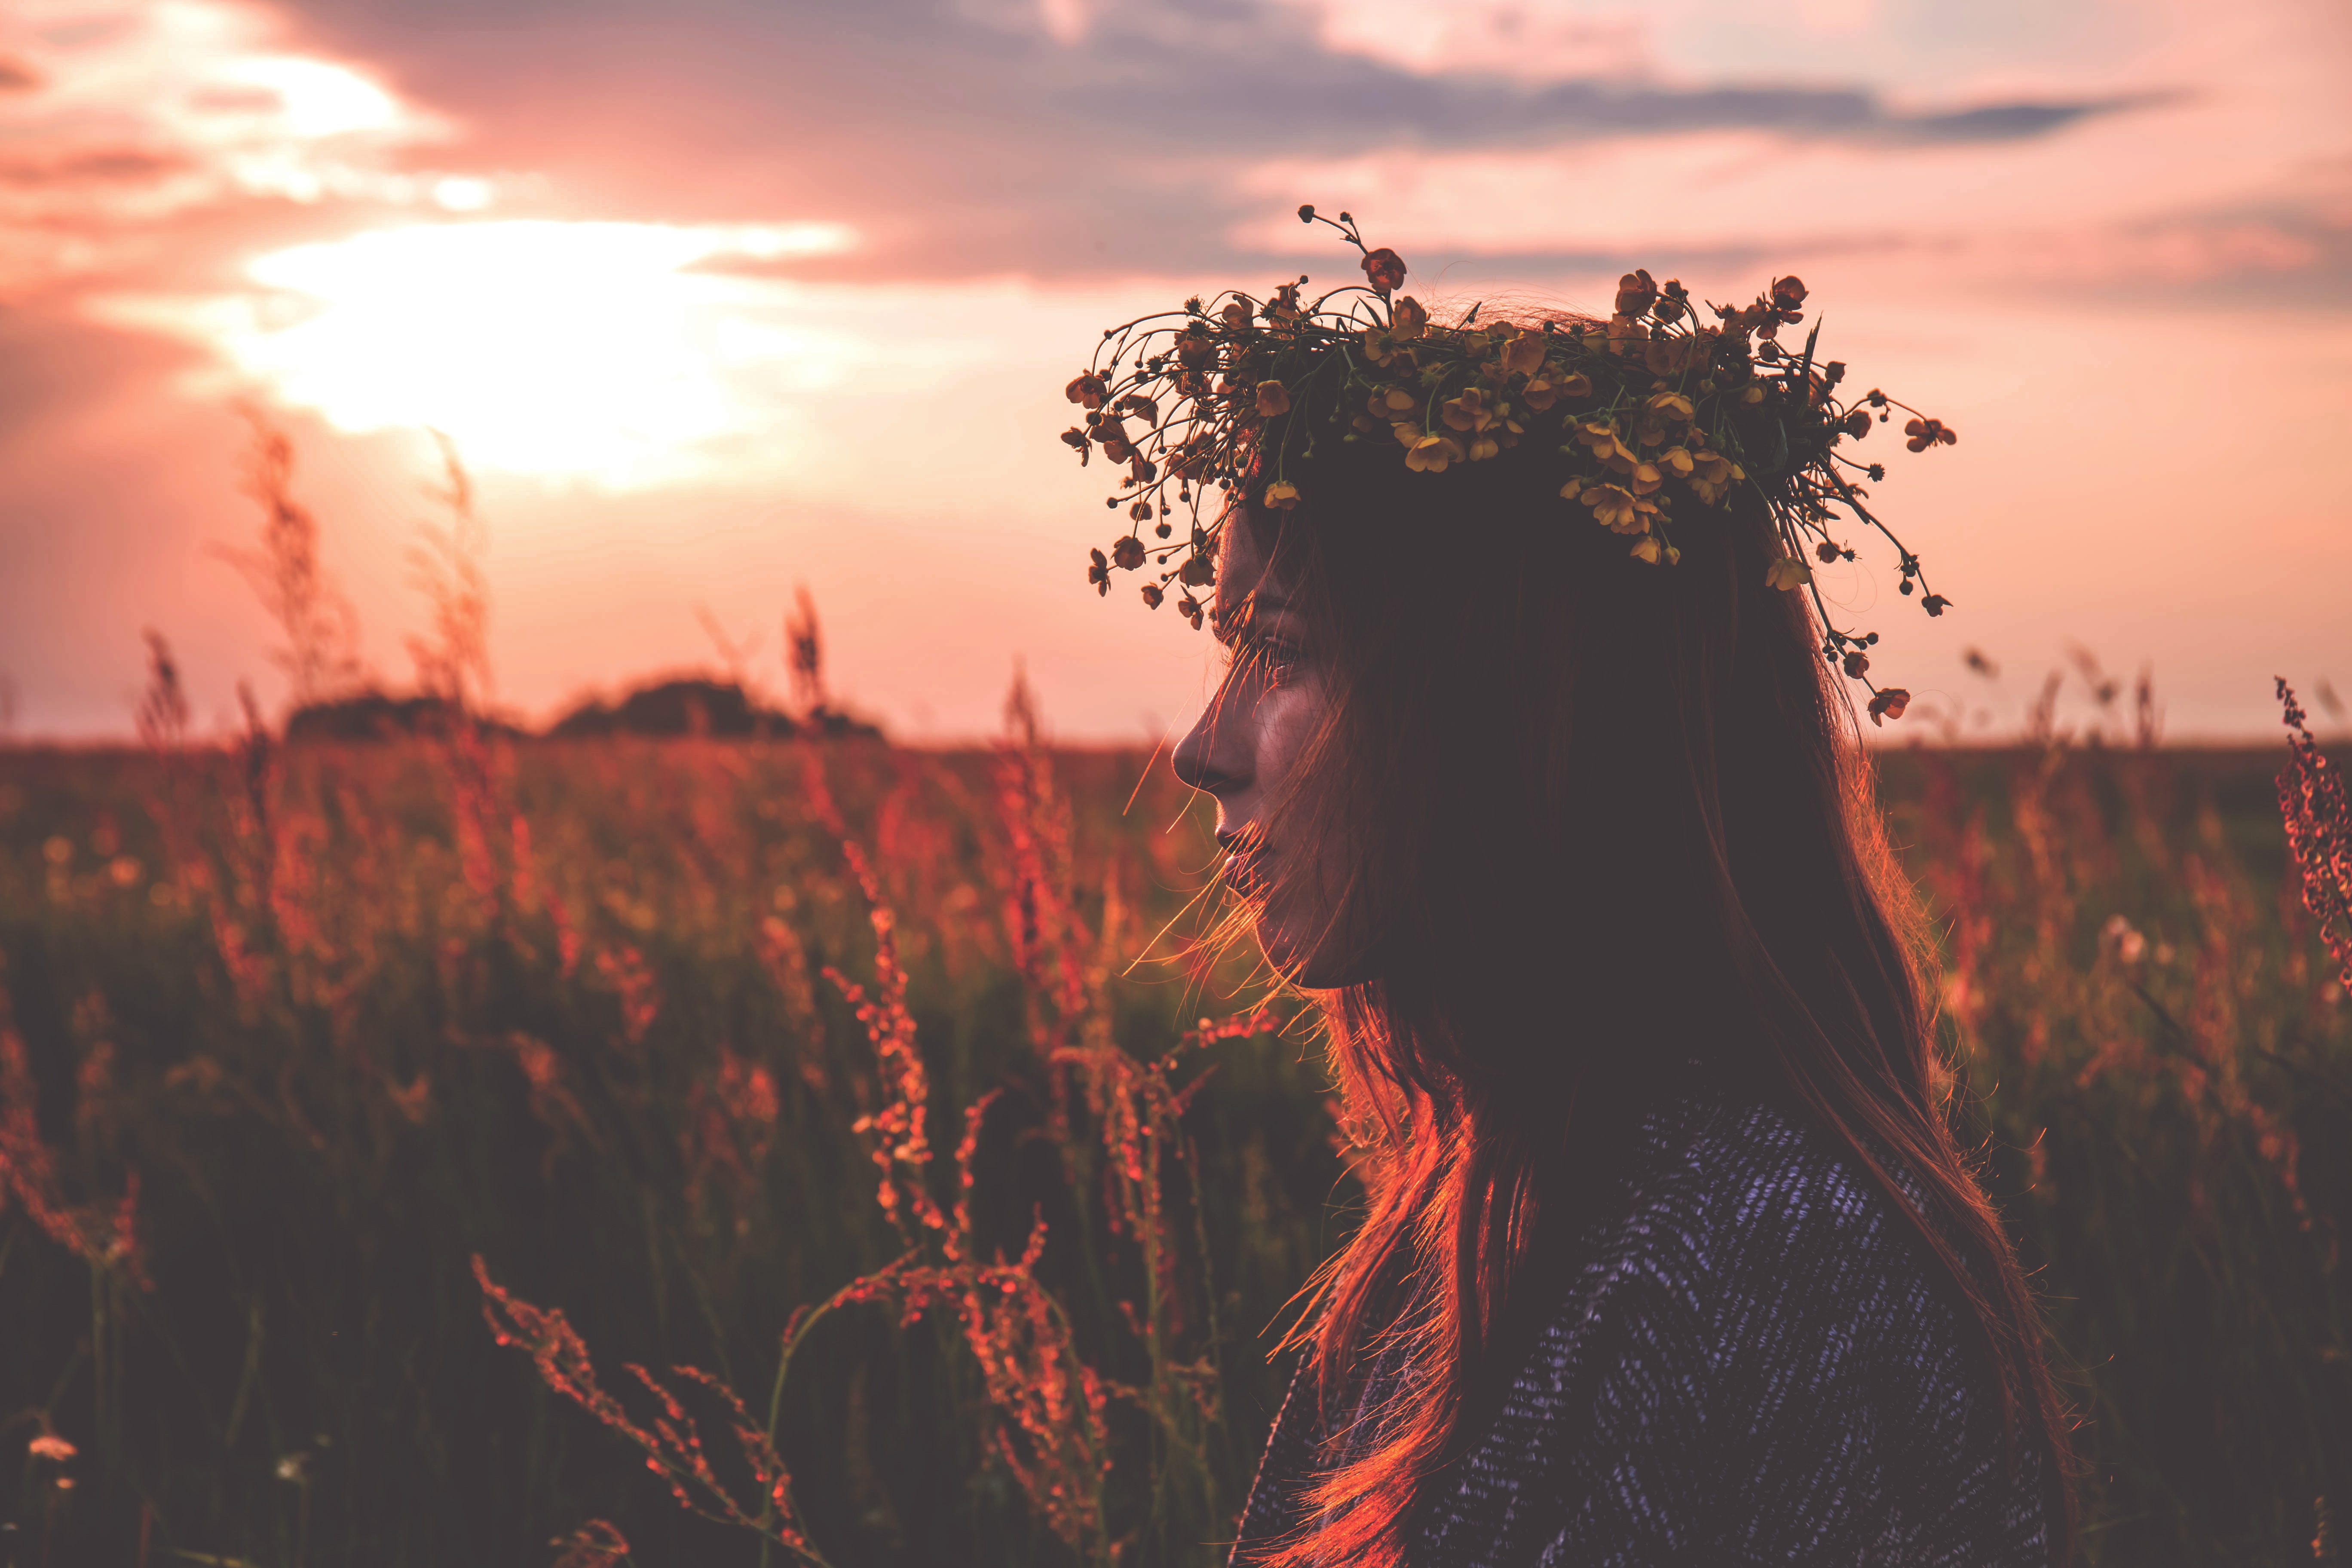
nature, horizon, person, cloud, sky, sun, woman, sunrise, sunset, field, sunlight, morning, flower, dawn, dusk, evening, model, flower crown, outdoors, chaplet, atmospheric phenomenon